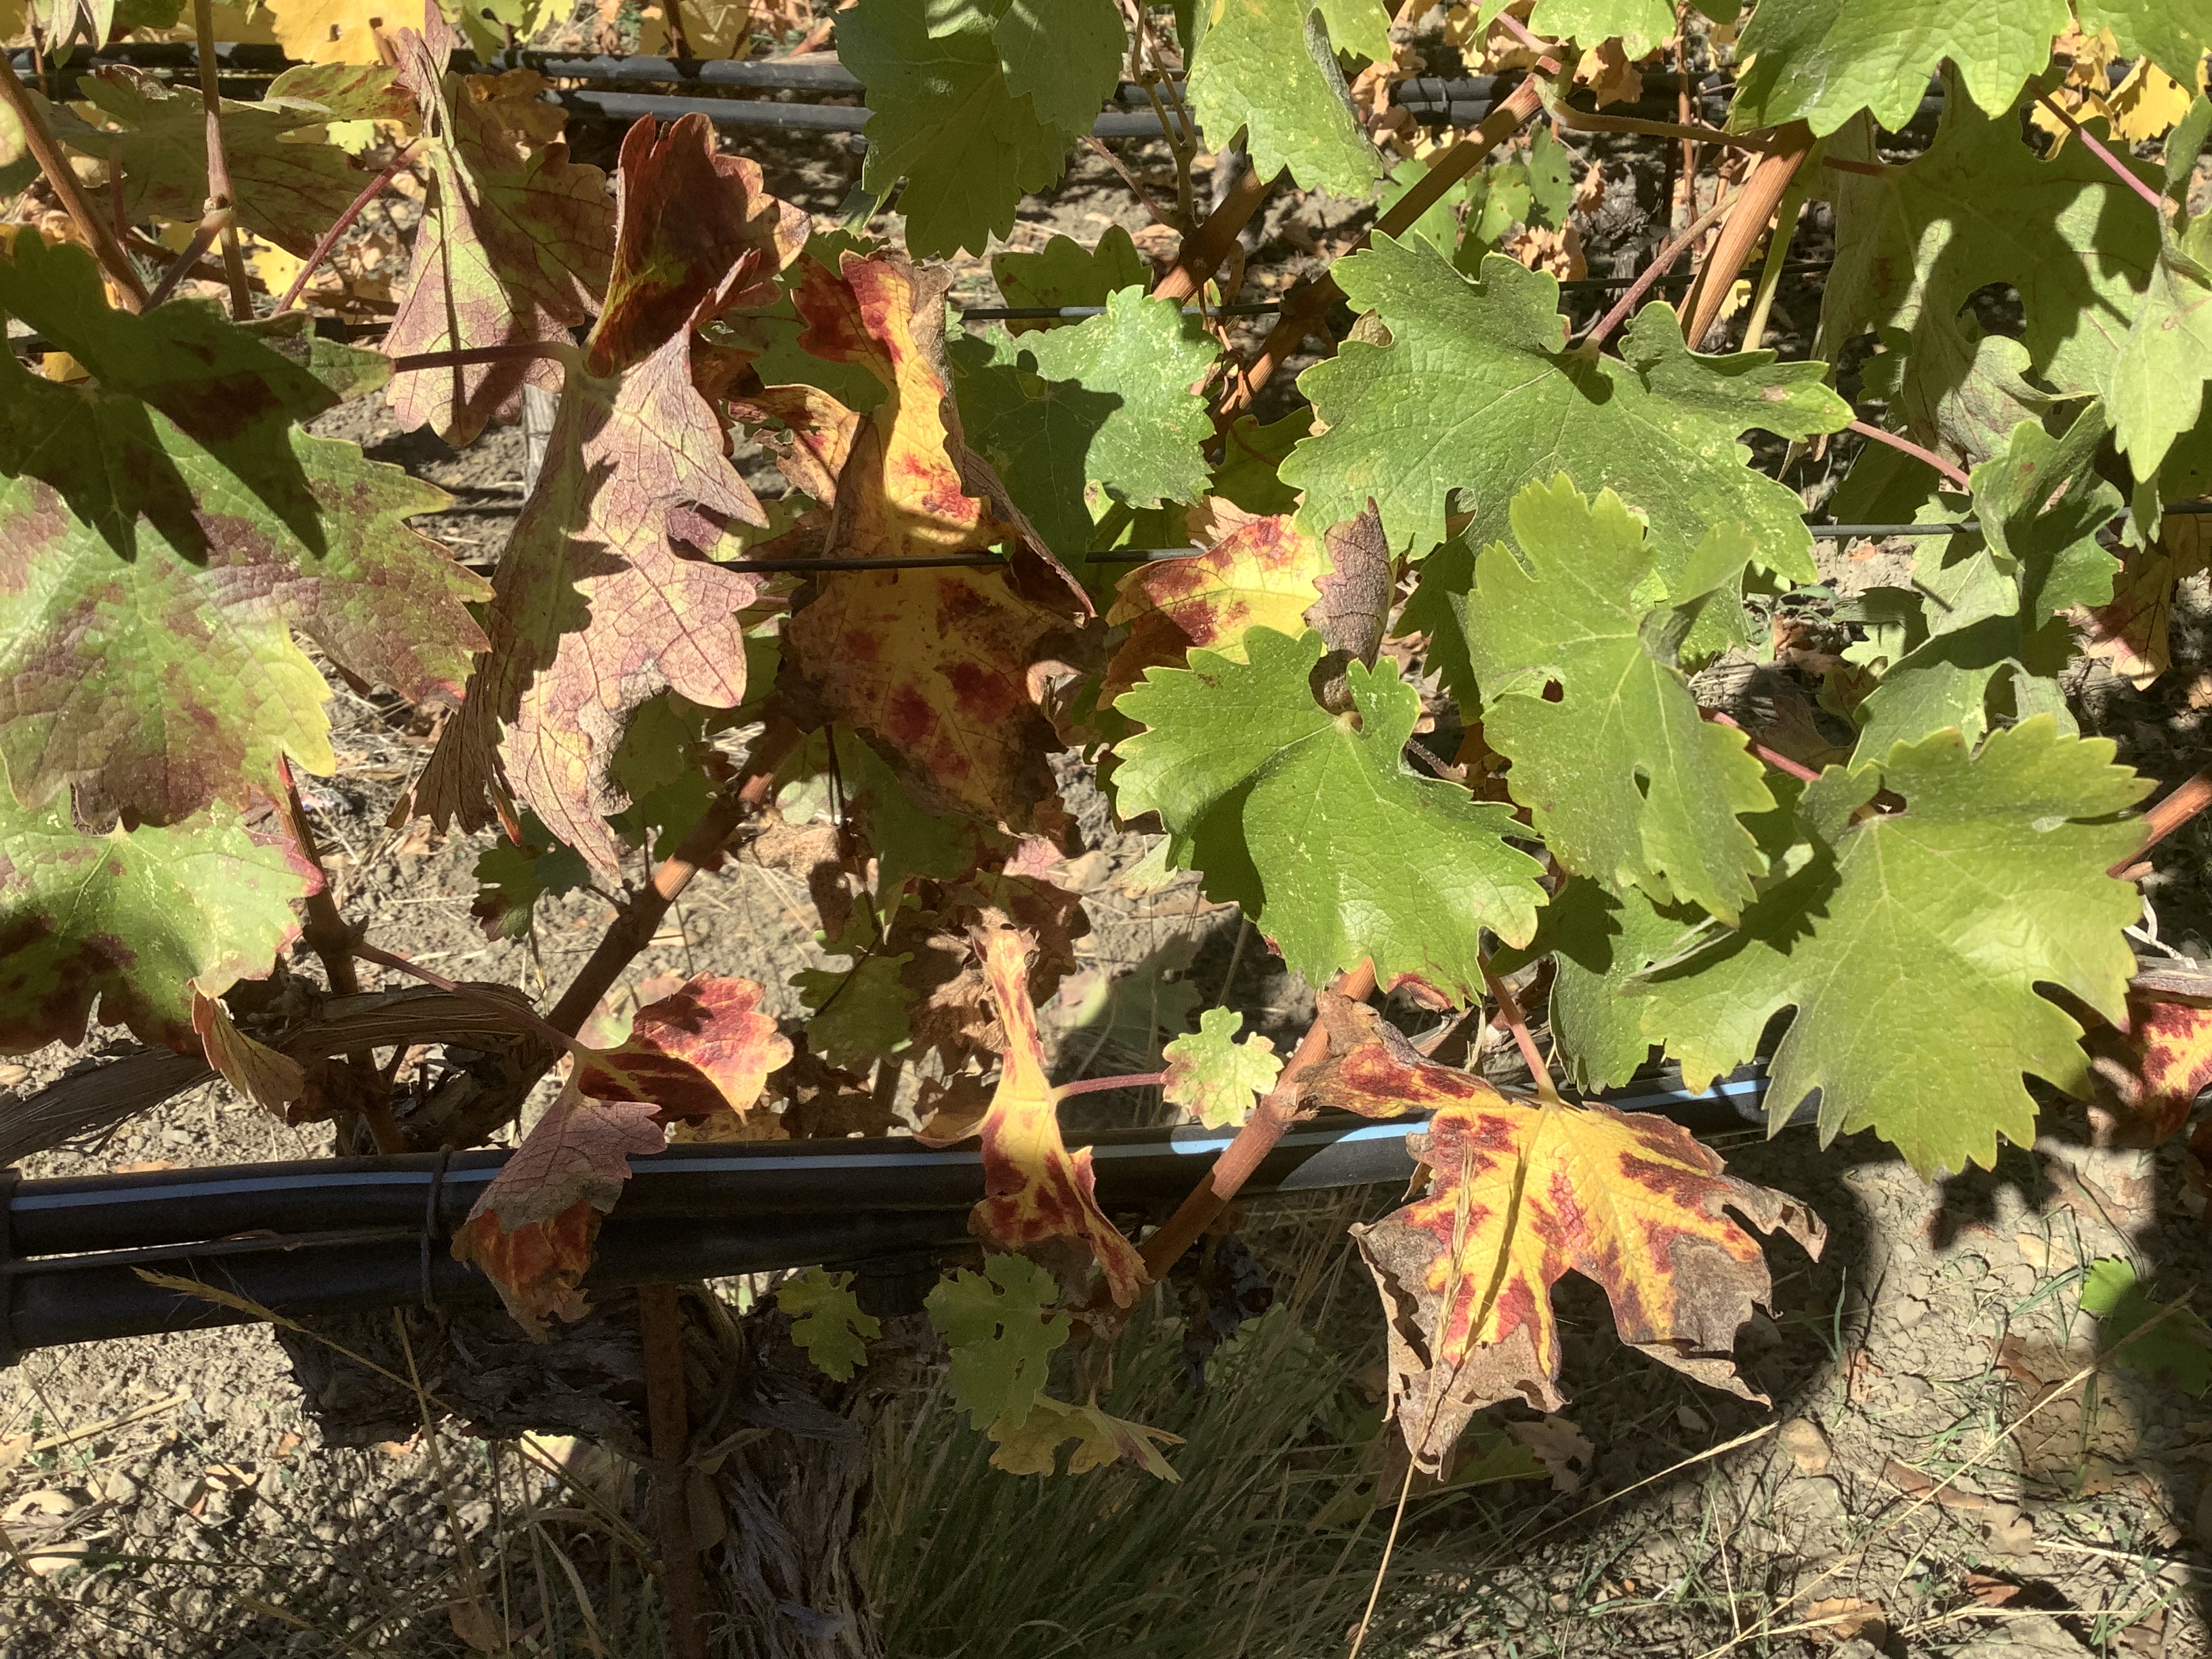
Label: Red Blotch